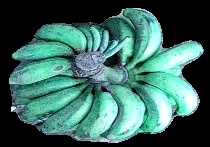
Variety: rasbale
Grade: grade3